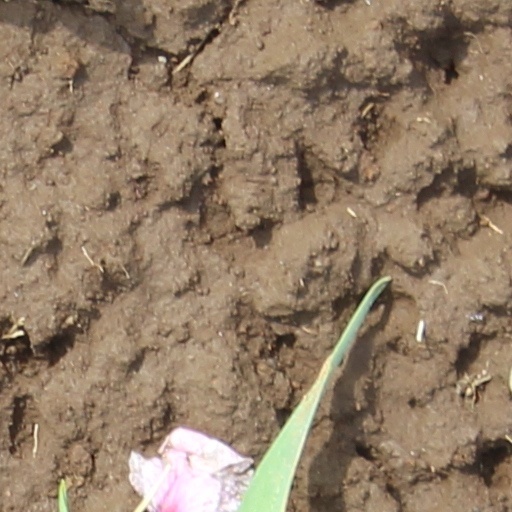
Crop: wheat